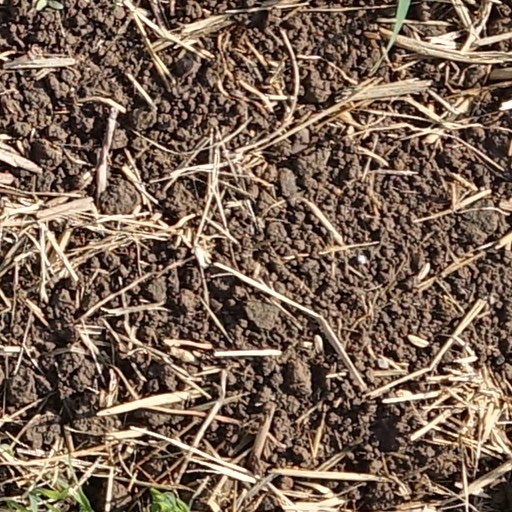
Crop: wheat